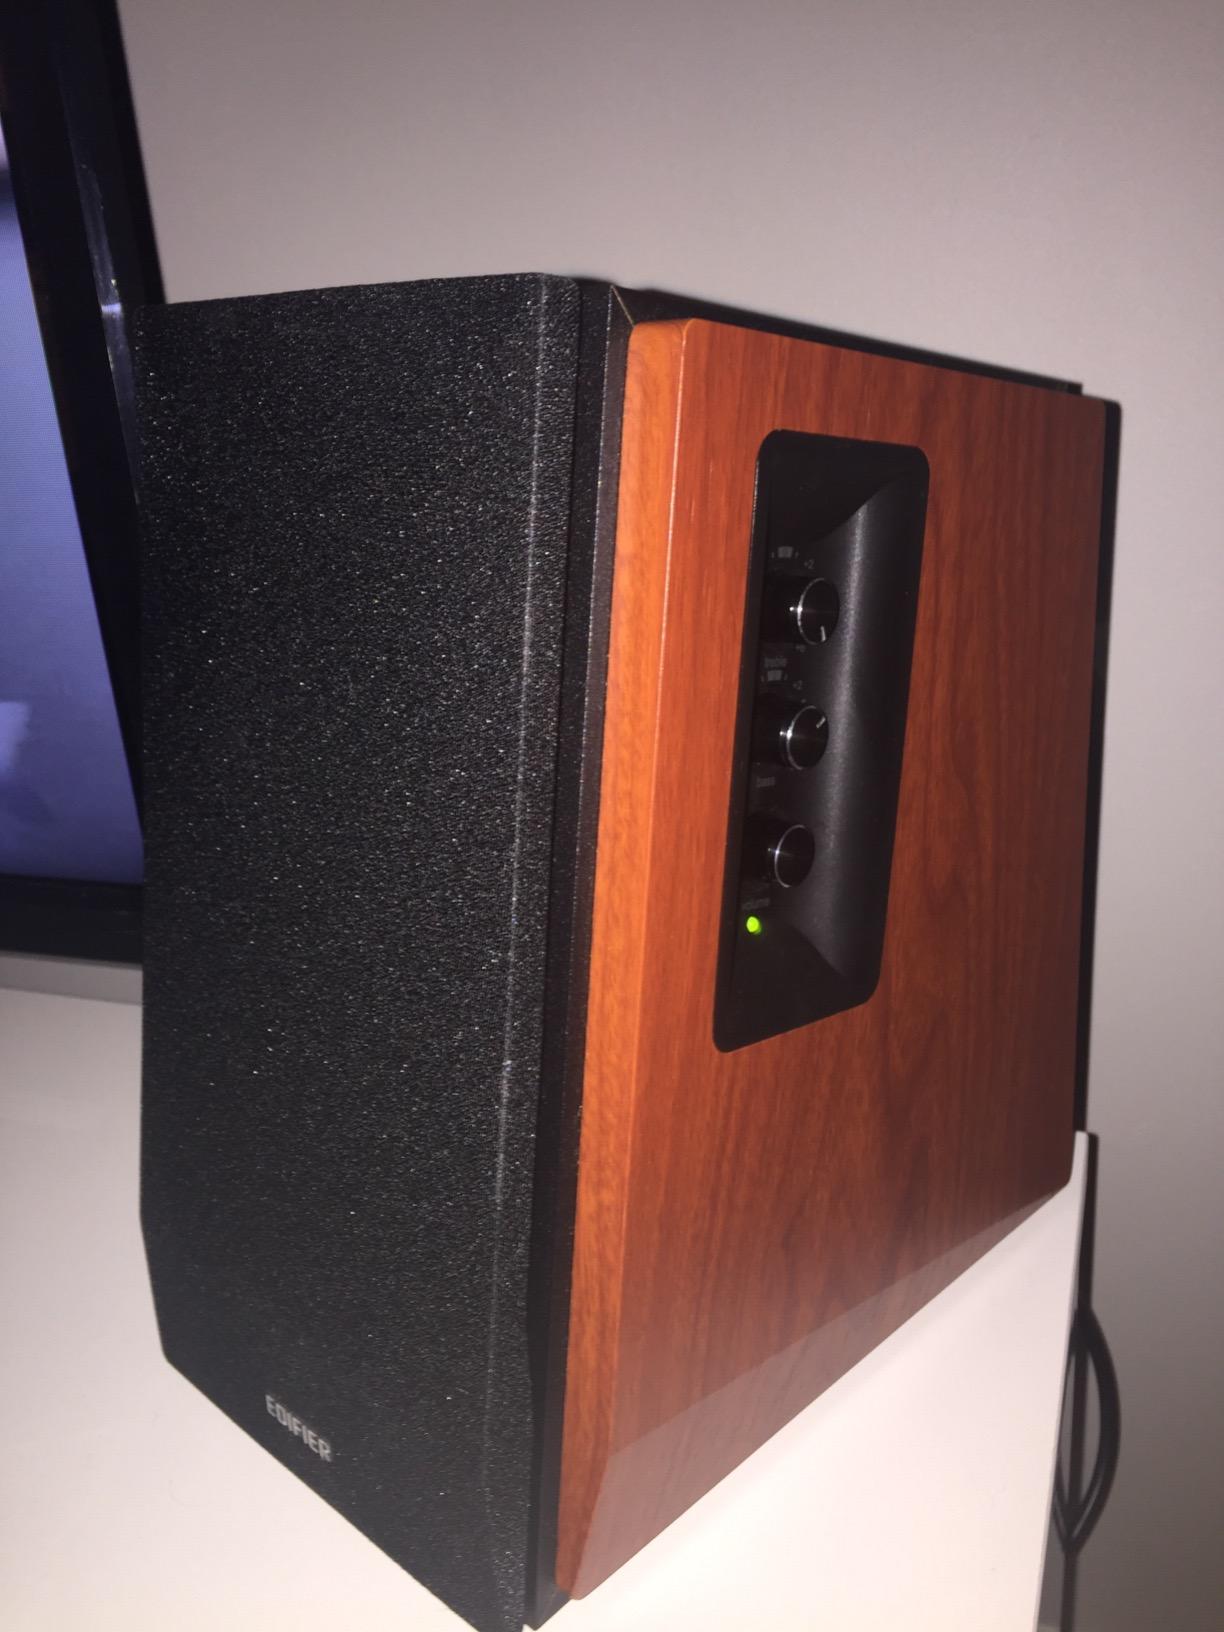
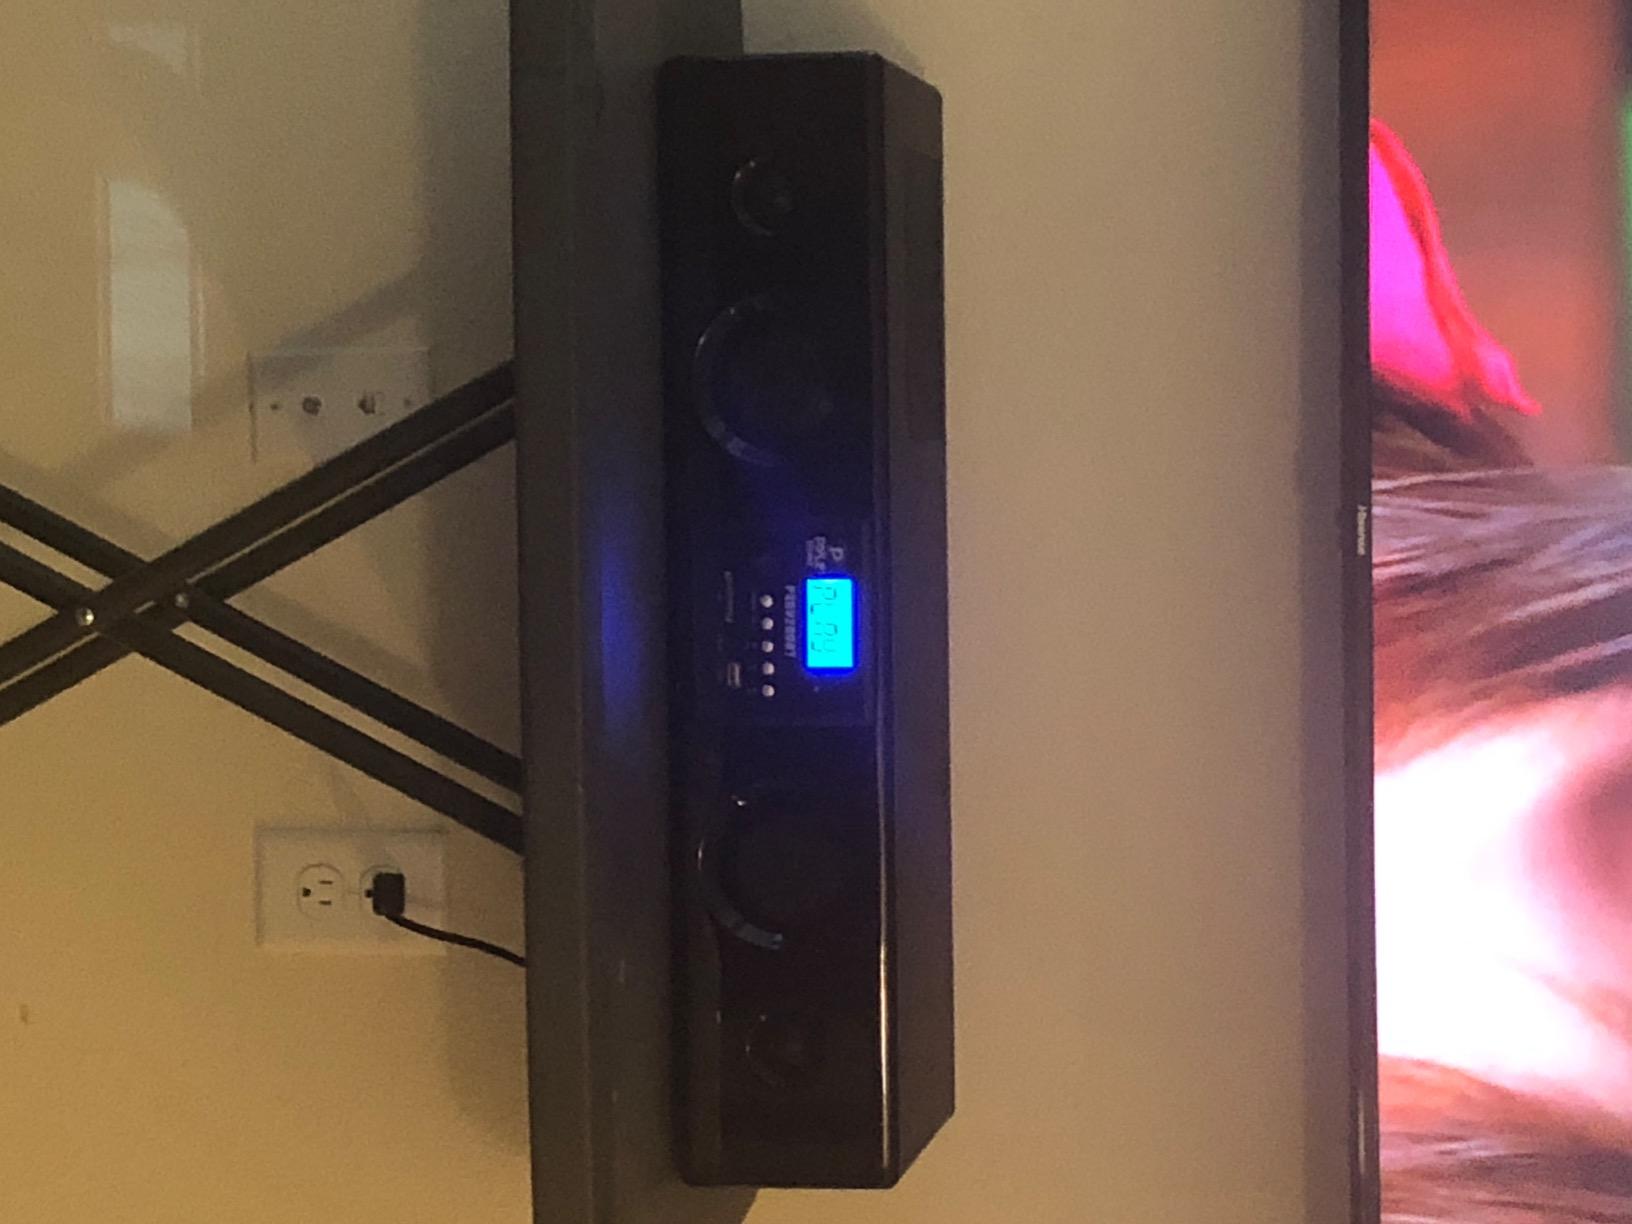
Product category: speaker
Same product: no